Wedding sari

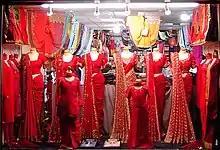
Sari display at a store

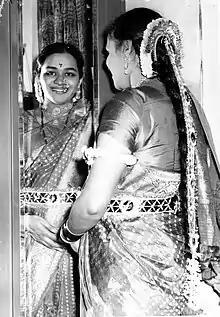
Traditional Indian bride in Sari

Wedding saris are usually red, a colour associated with married women, although colour combinations vary by region, caste, and religion. The sari can consist of a combination of red and green with golden brocade. Non-Brahmin women in Tamil Nadu traditionally wear red-and-white checked saris. The Padmasali wedding sari is a white sari that has been dyed with turmeric. Gujarati women wear red and white panetar saris.